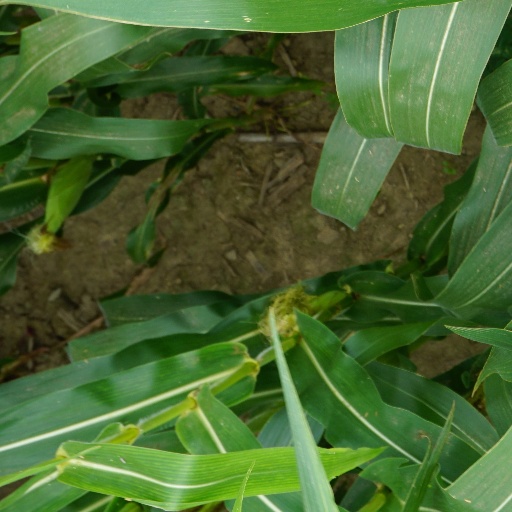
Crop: maize; corn